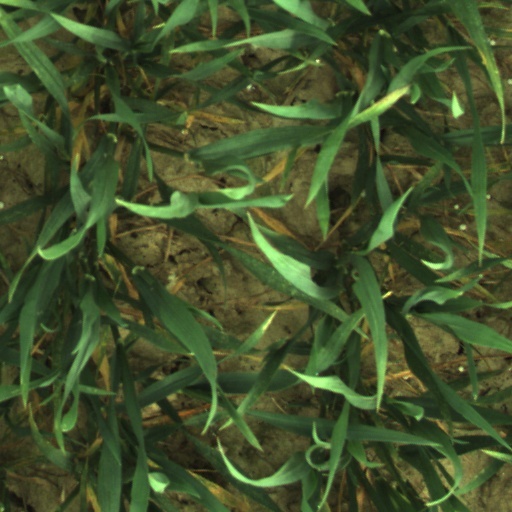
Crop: wheat